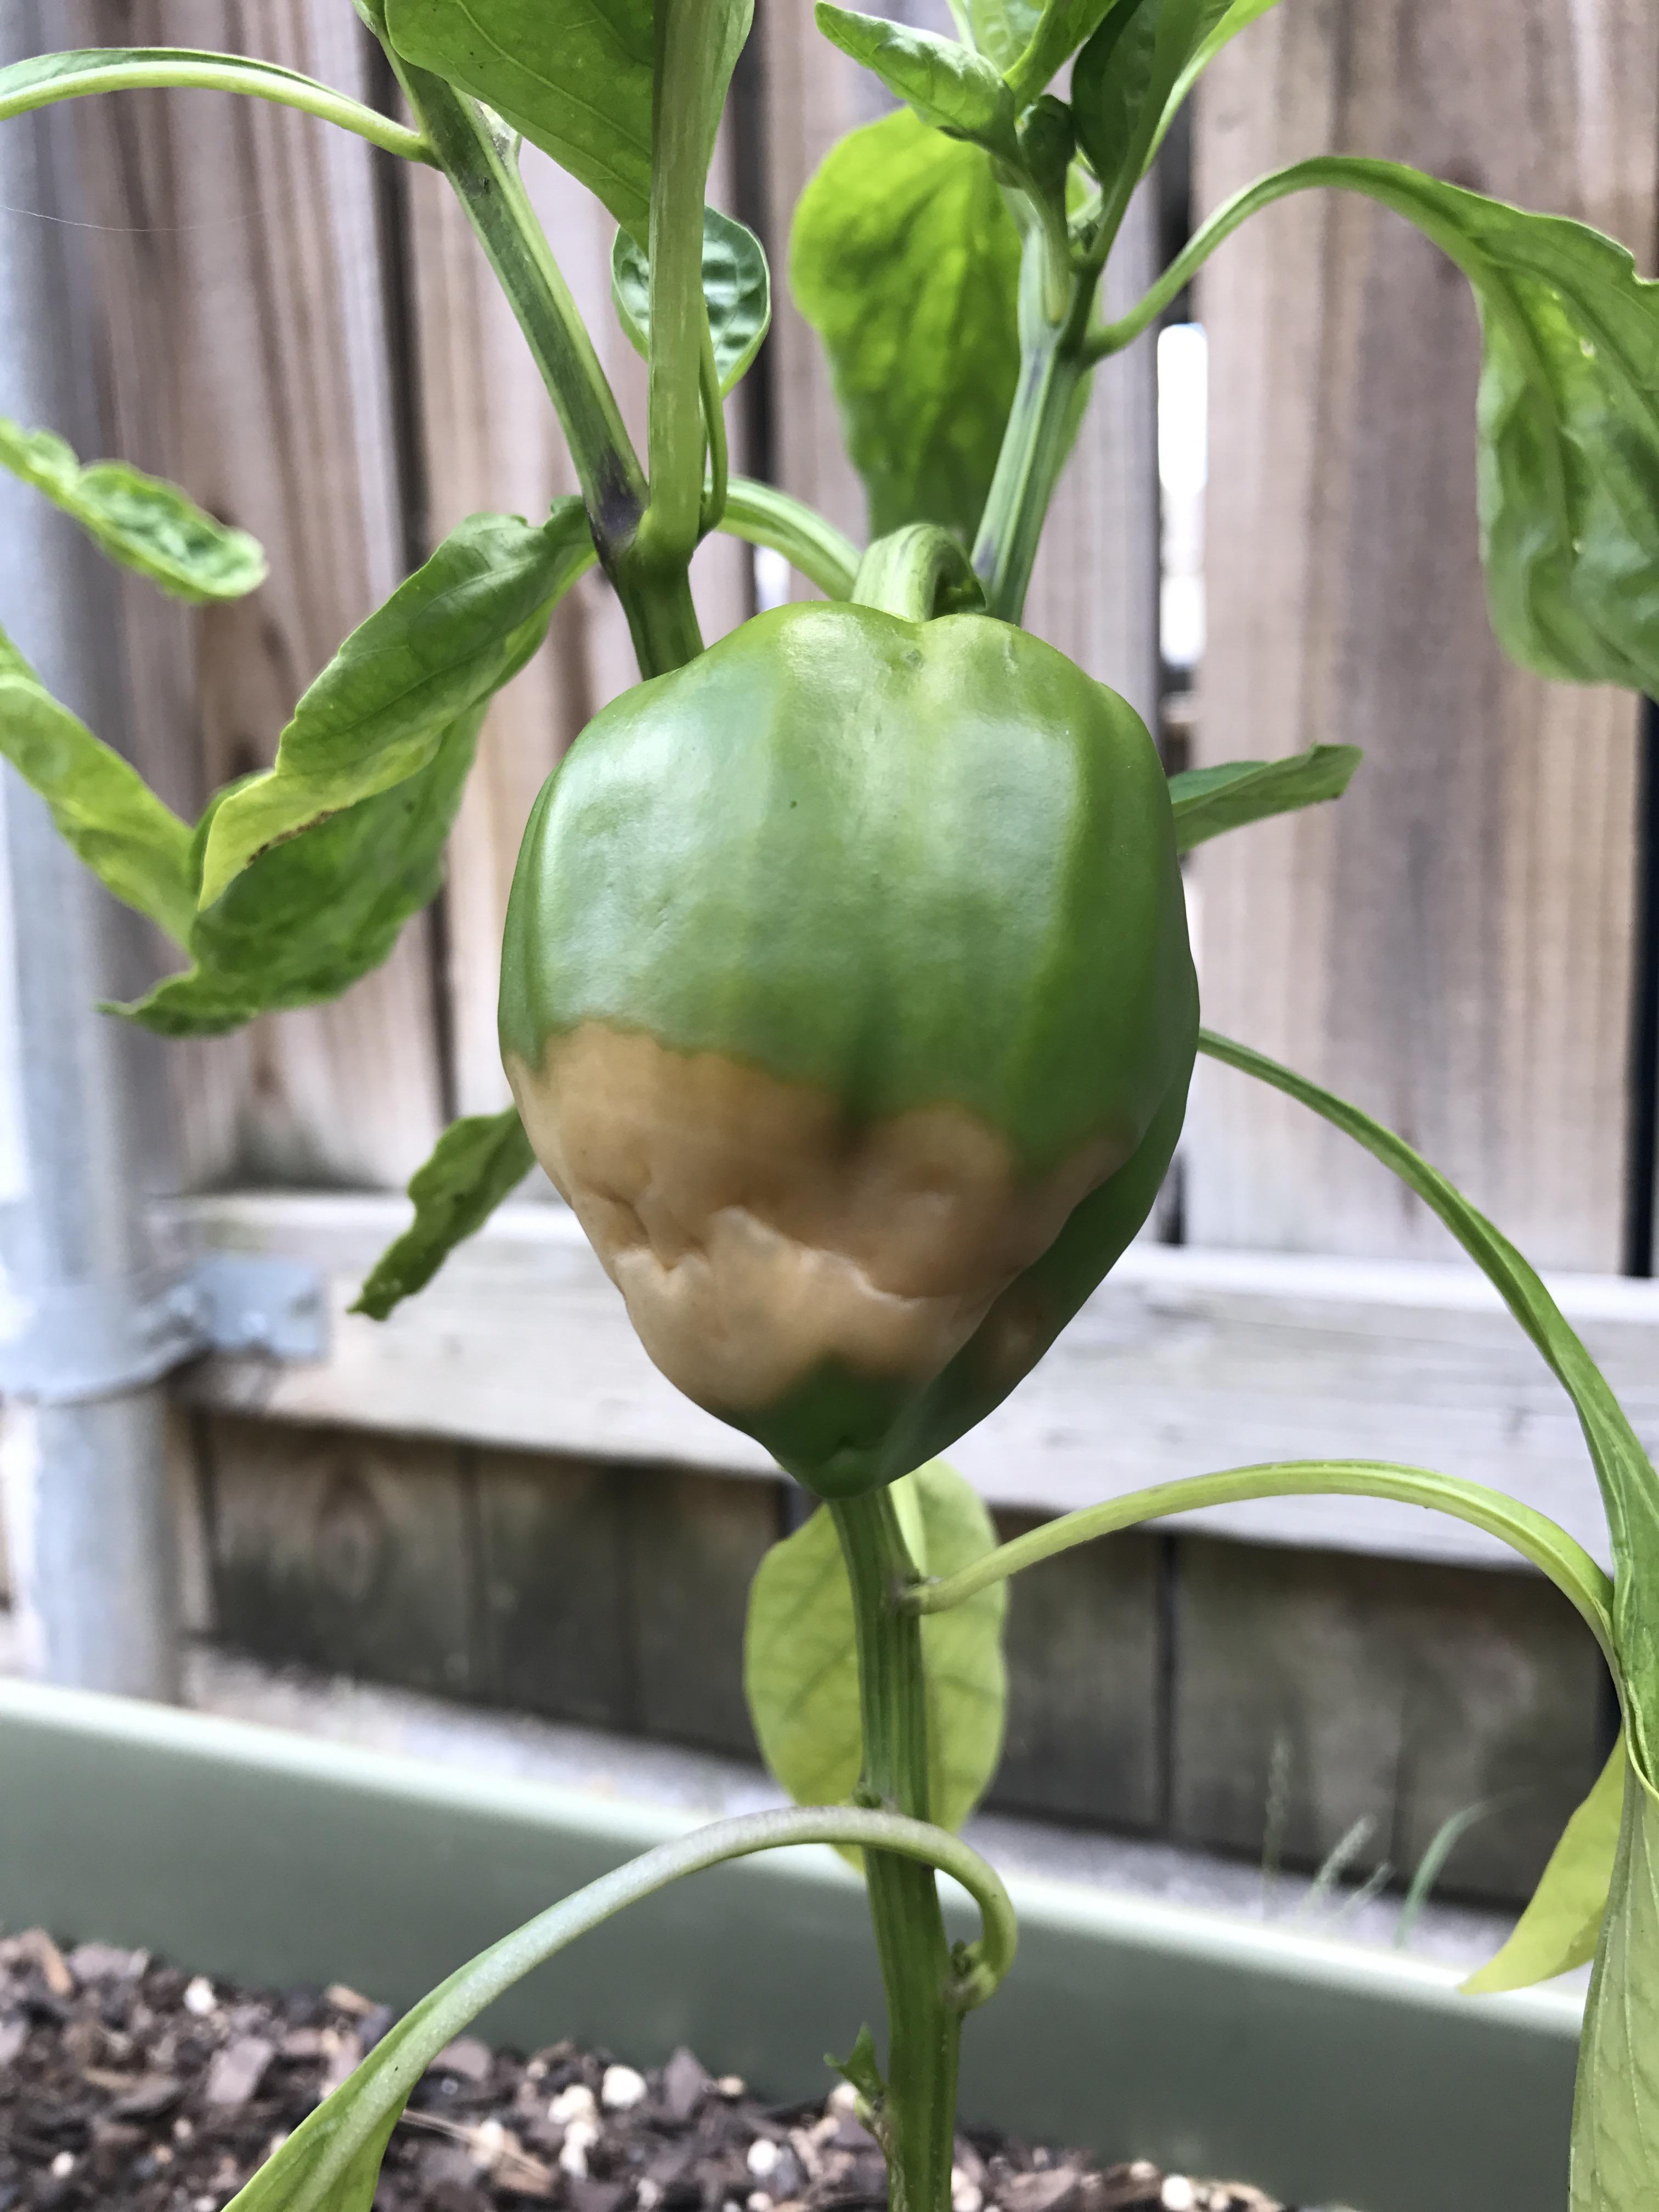
Plant: Bell pepper
Disease: bell pepper blossom end rot